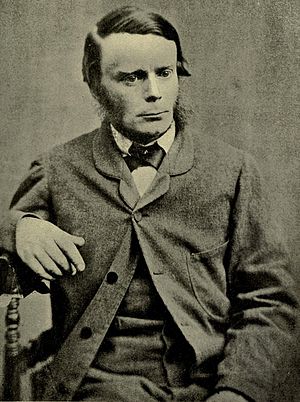
Henry Kingsley
Henry Kingsley.
Henry Kingsley var en engelsk romanforfatter. Henry Kingsley var bror til Charles Kingsley og onkel til Mary Kingsley.